Tbilisi City Assembly

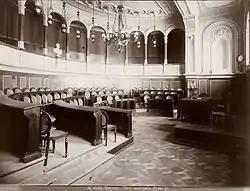
Main Hall, 19th century

In accordance with the Code of Local Self-Government of the Organic Law of Georgia, the Sakrebulo exercises its powers to define the administrative-territorial organization of the municipality and its identity, organizational activities, determination of the personnel policy of the municipality, regulation and control of the activities of executive bodies; In the fields of municipal property management, social, amenities and household utilities, land use and natural resources use, municipal territory planning, transport and road economy, accounting, support for innovative development and informatization.